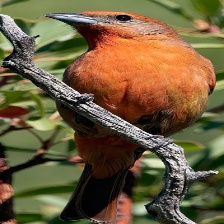
Species: HEPATIC TANAGER
Scientific name: PIRANGA FLAVA